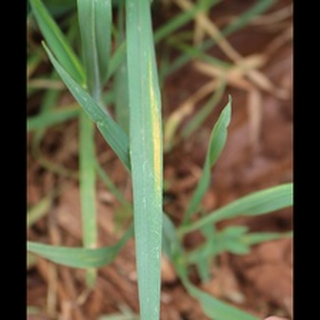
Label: wheat_brown_rust